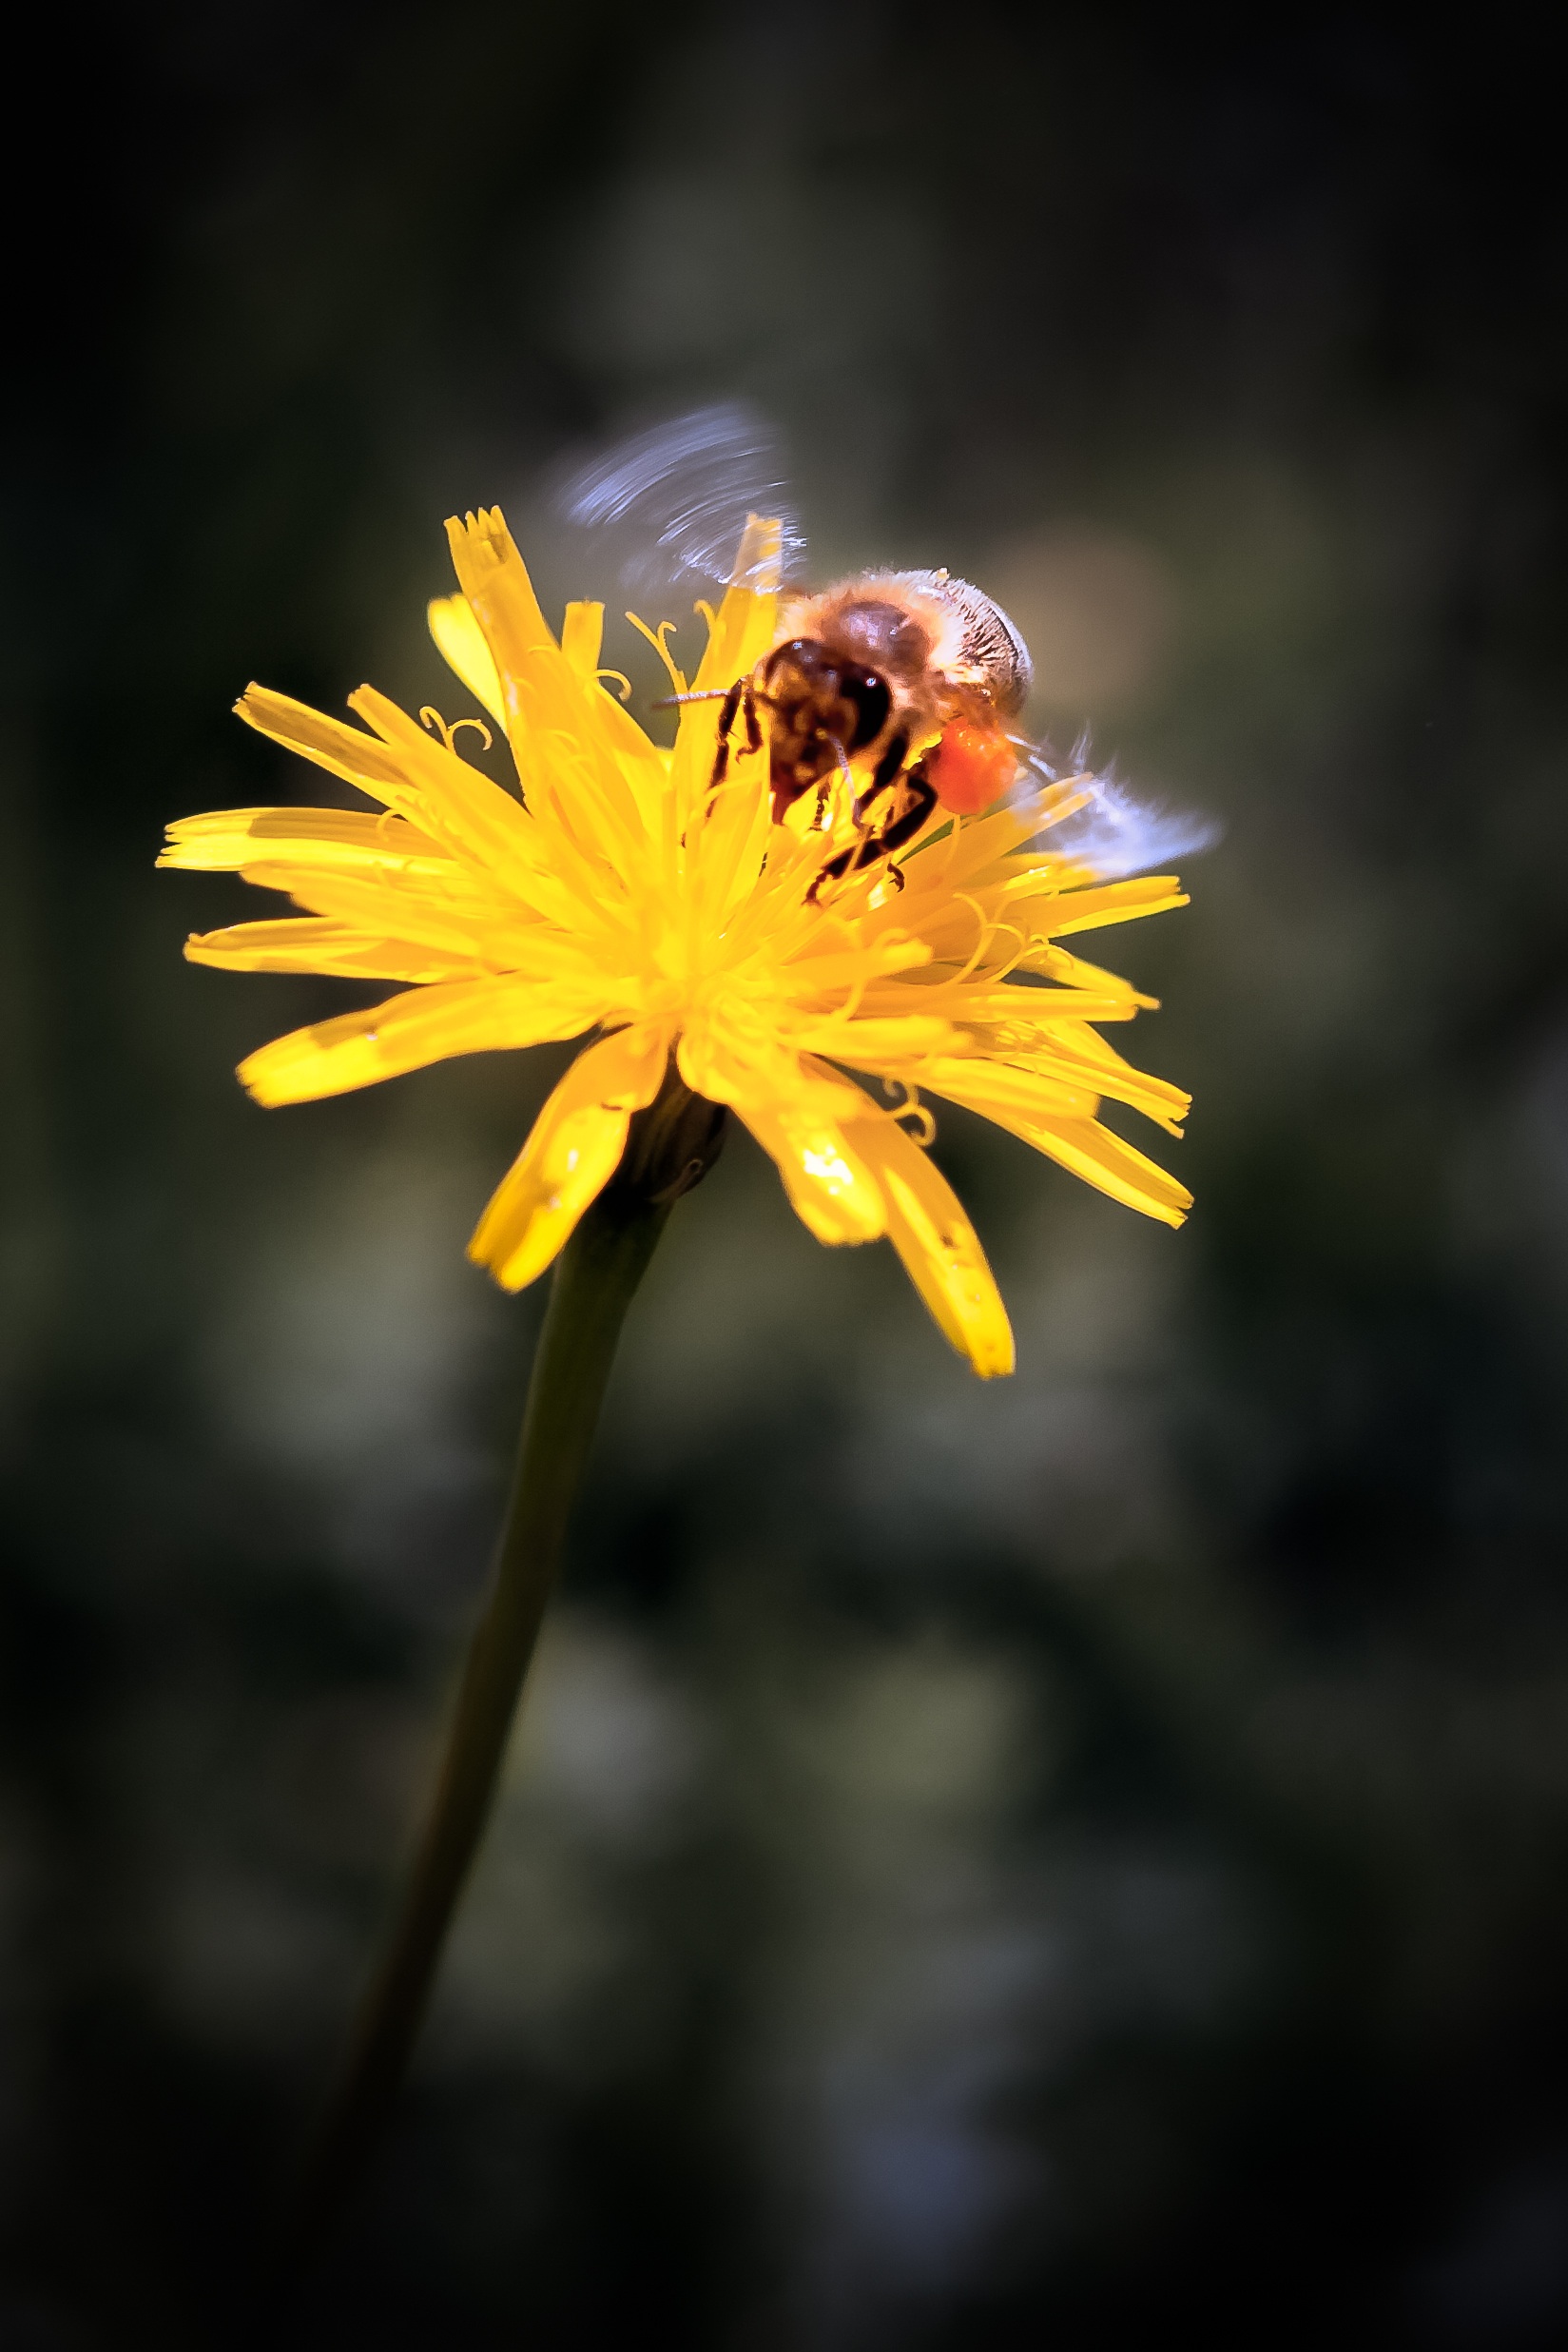
nature, blossom, wing, plant, photography, dandelion, sunlight, leaf, flower, petal, bloom, animal, summer, pollen, pollination, insect, macro, autumn, botany, yellow, garden, close, flora, sprinkle, wildflower, close up, pointed flower, petals, bee, creature, flower garden, nectar, flight insect, macro photography, insect macro, honey bee, wing beat, plant stem